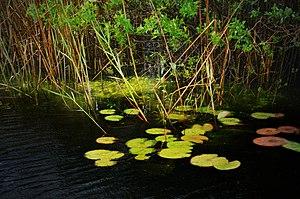
Pećinci est une localité et une municipalité de Serbie situées dans la province autonome de Voïvodine. Elles font partie du district de Syrmie. Au recensement de 2011, la ville comptait 2 571 habitants et la municipalité dont elle est le centre 19 675.